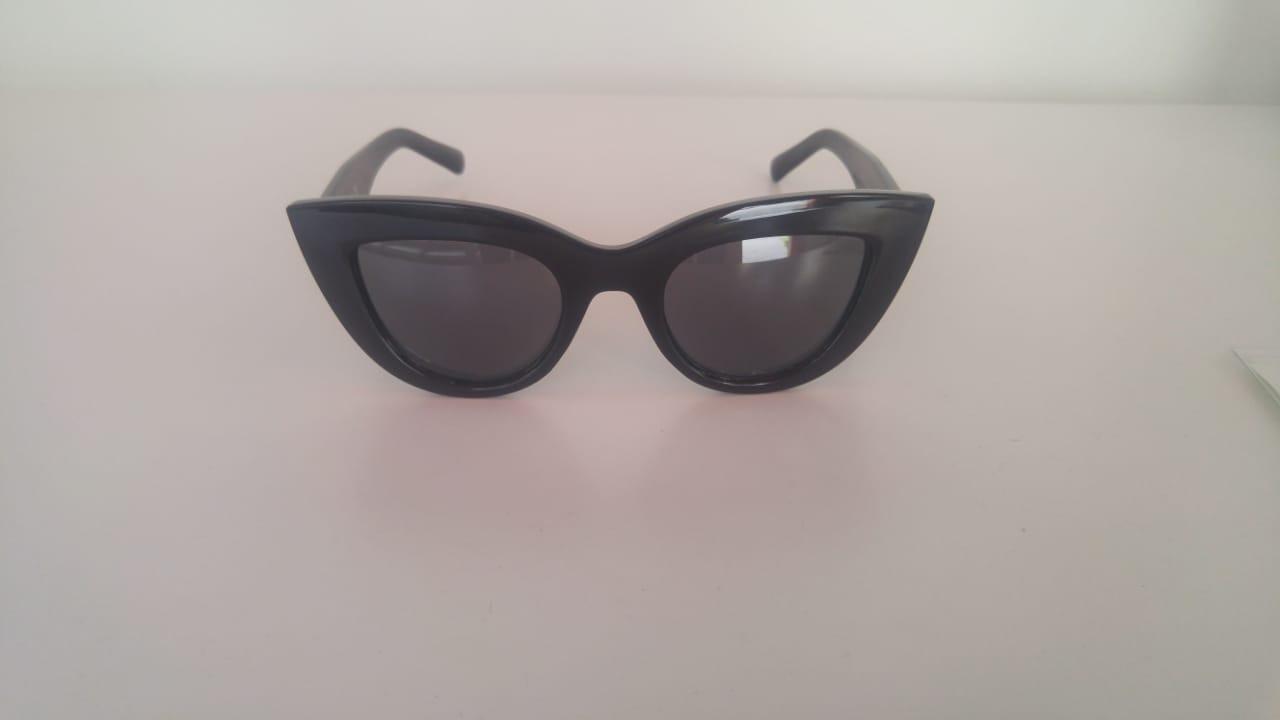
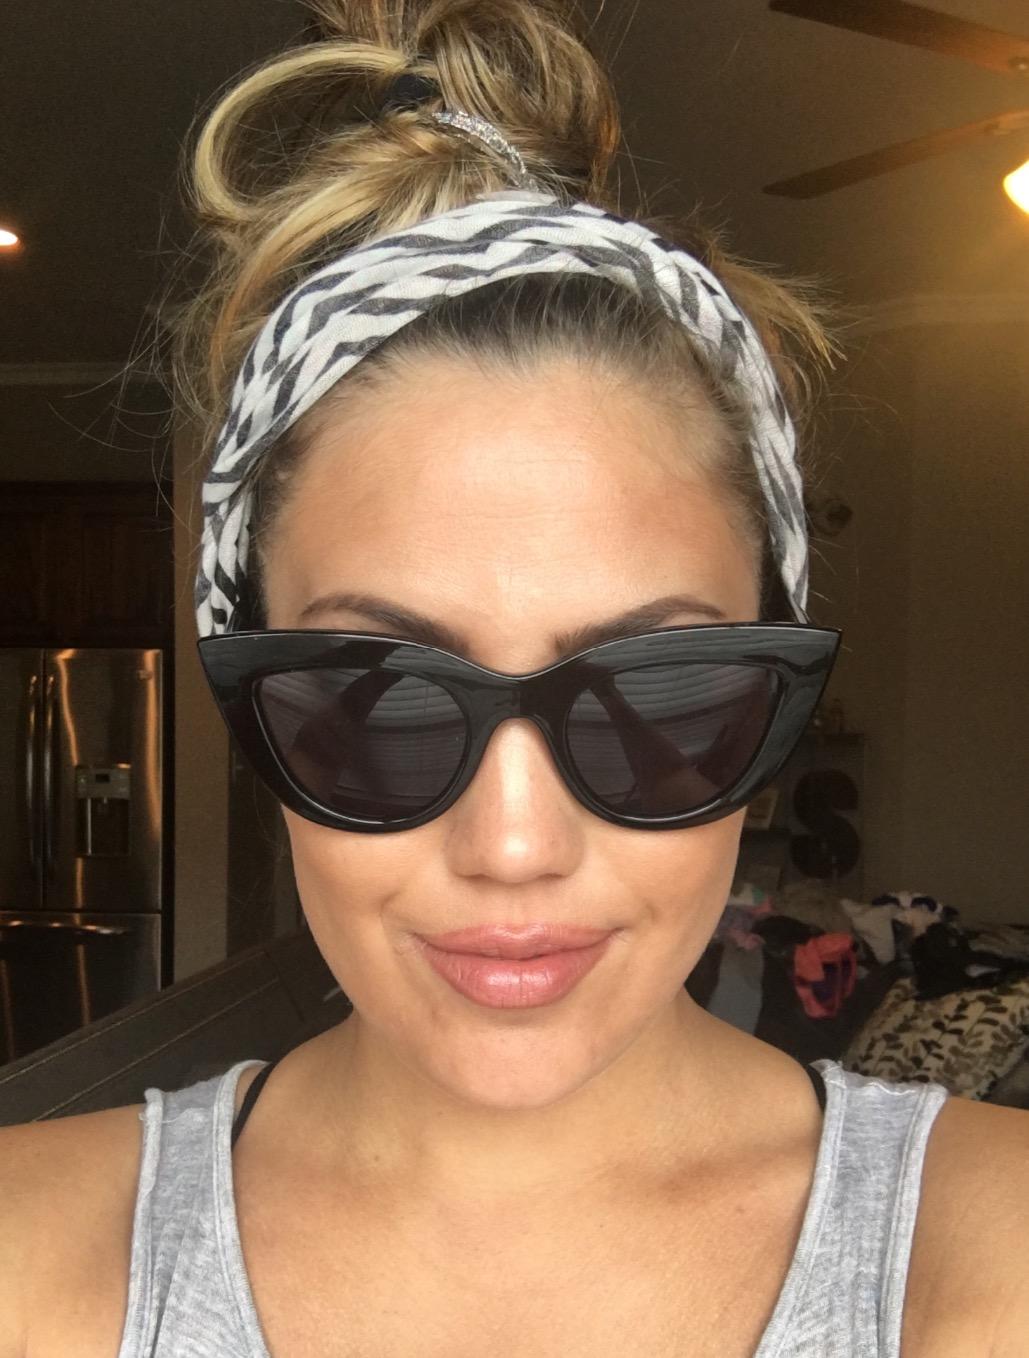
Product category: accessories_sunglasses
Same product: yes